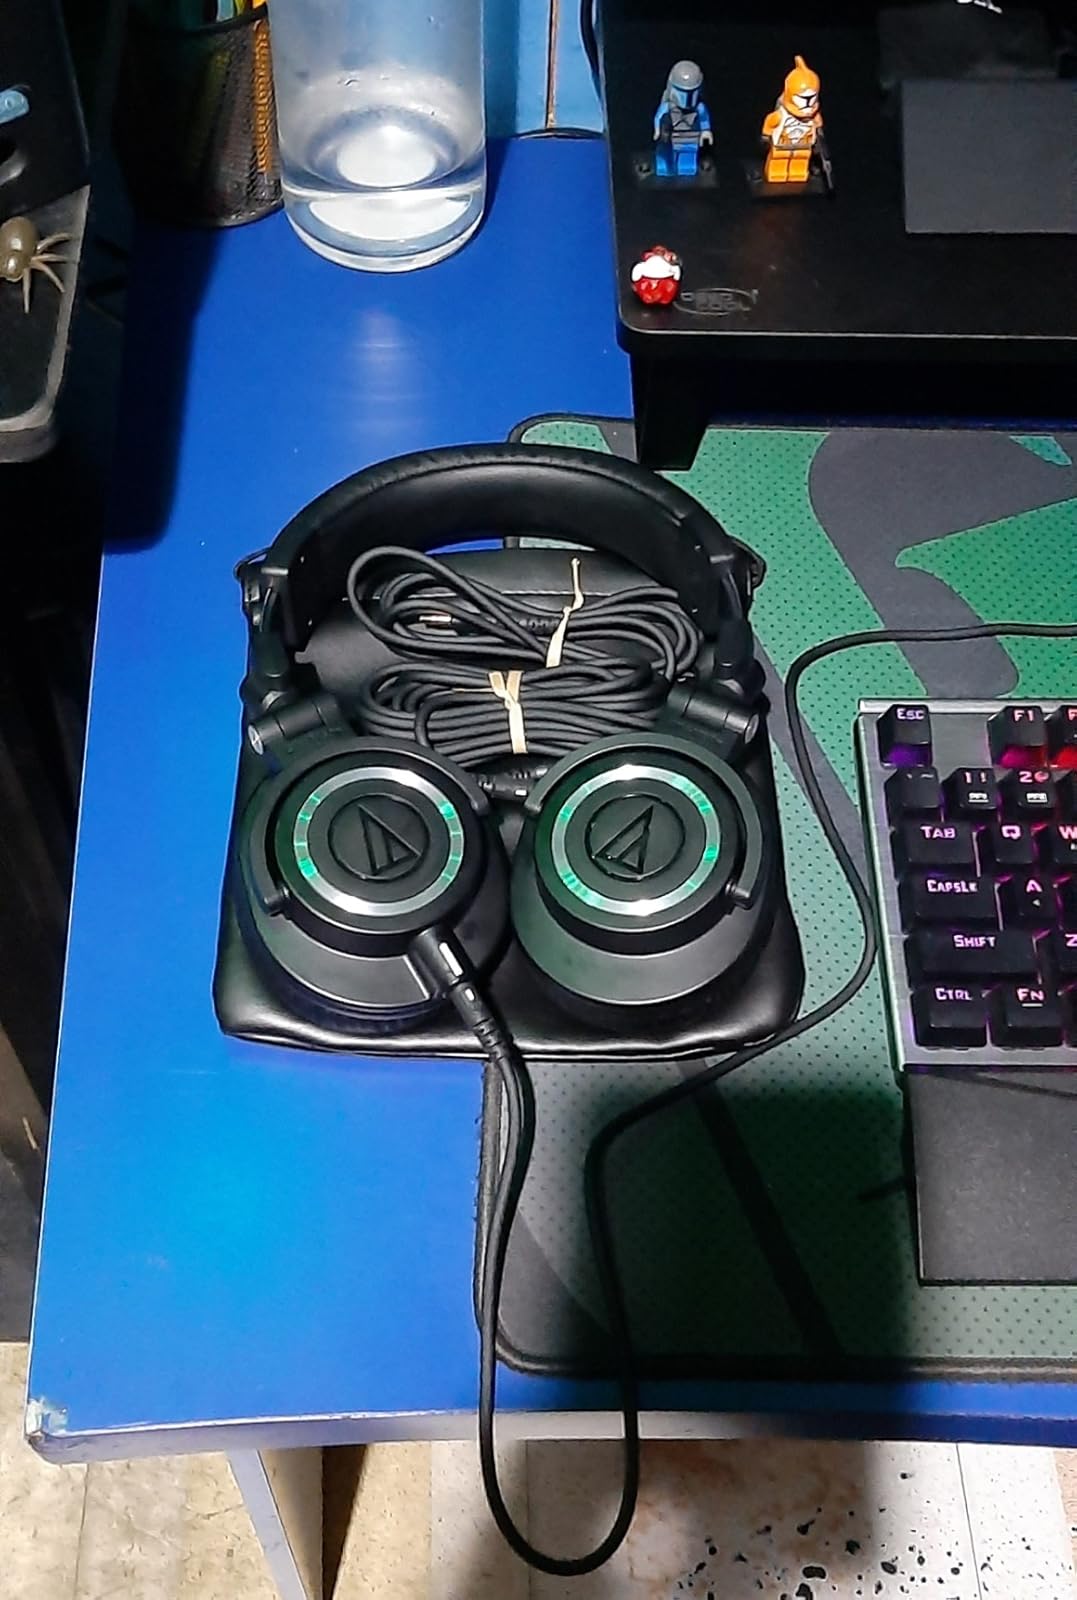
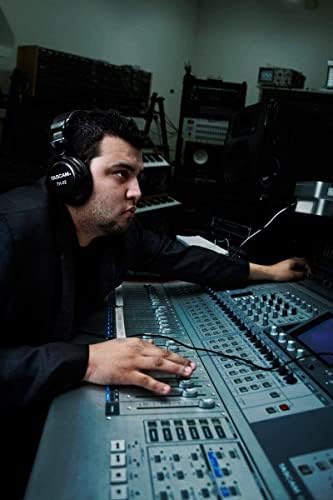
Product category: headphones
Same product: no